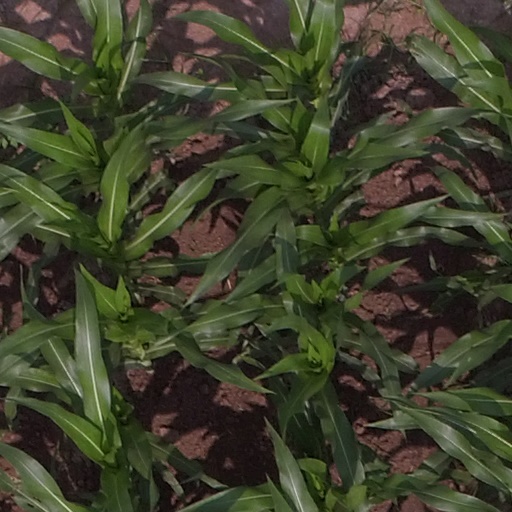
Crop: maize; corn